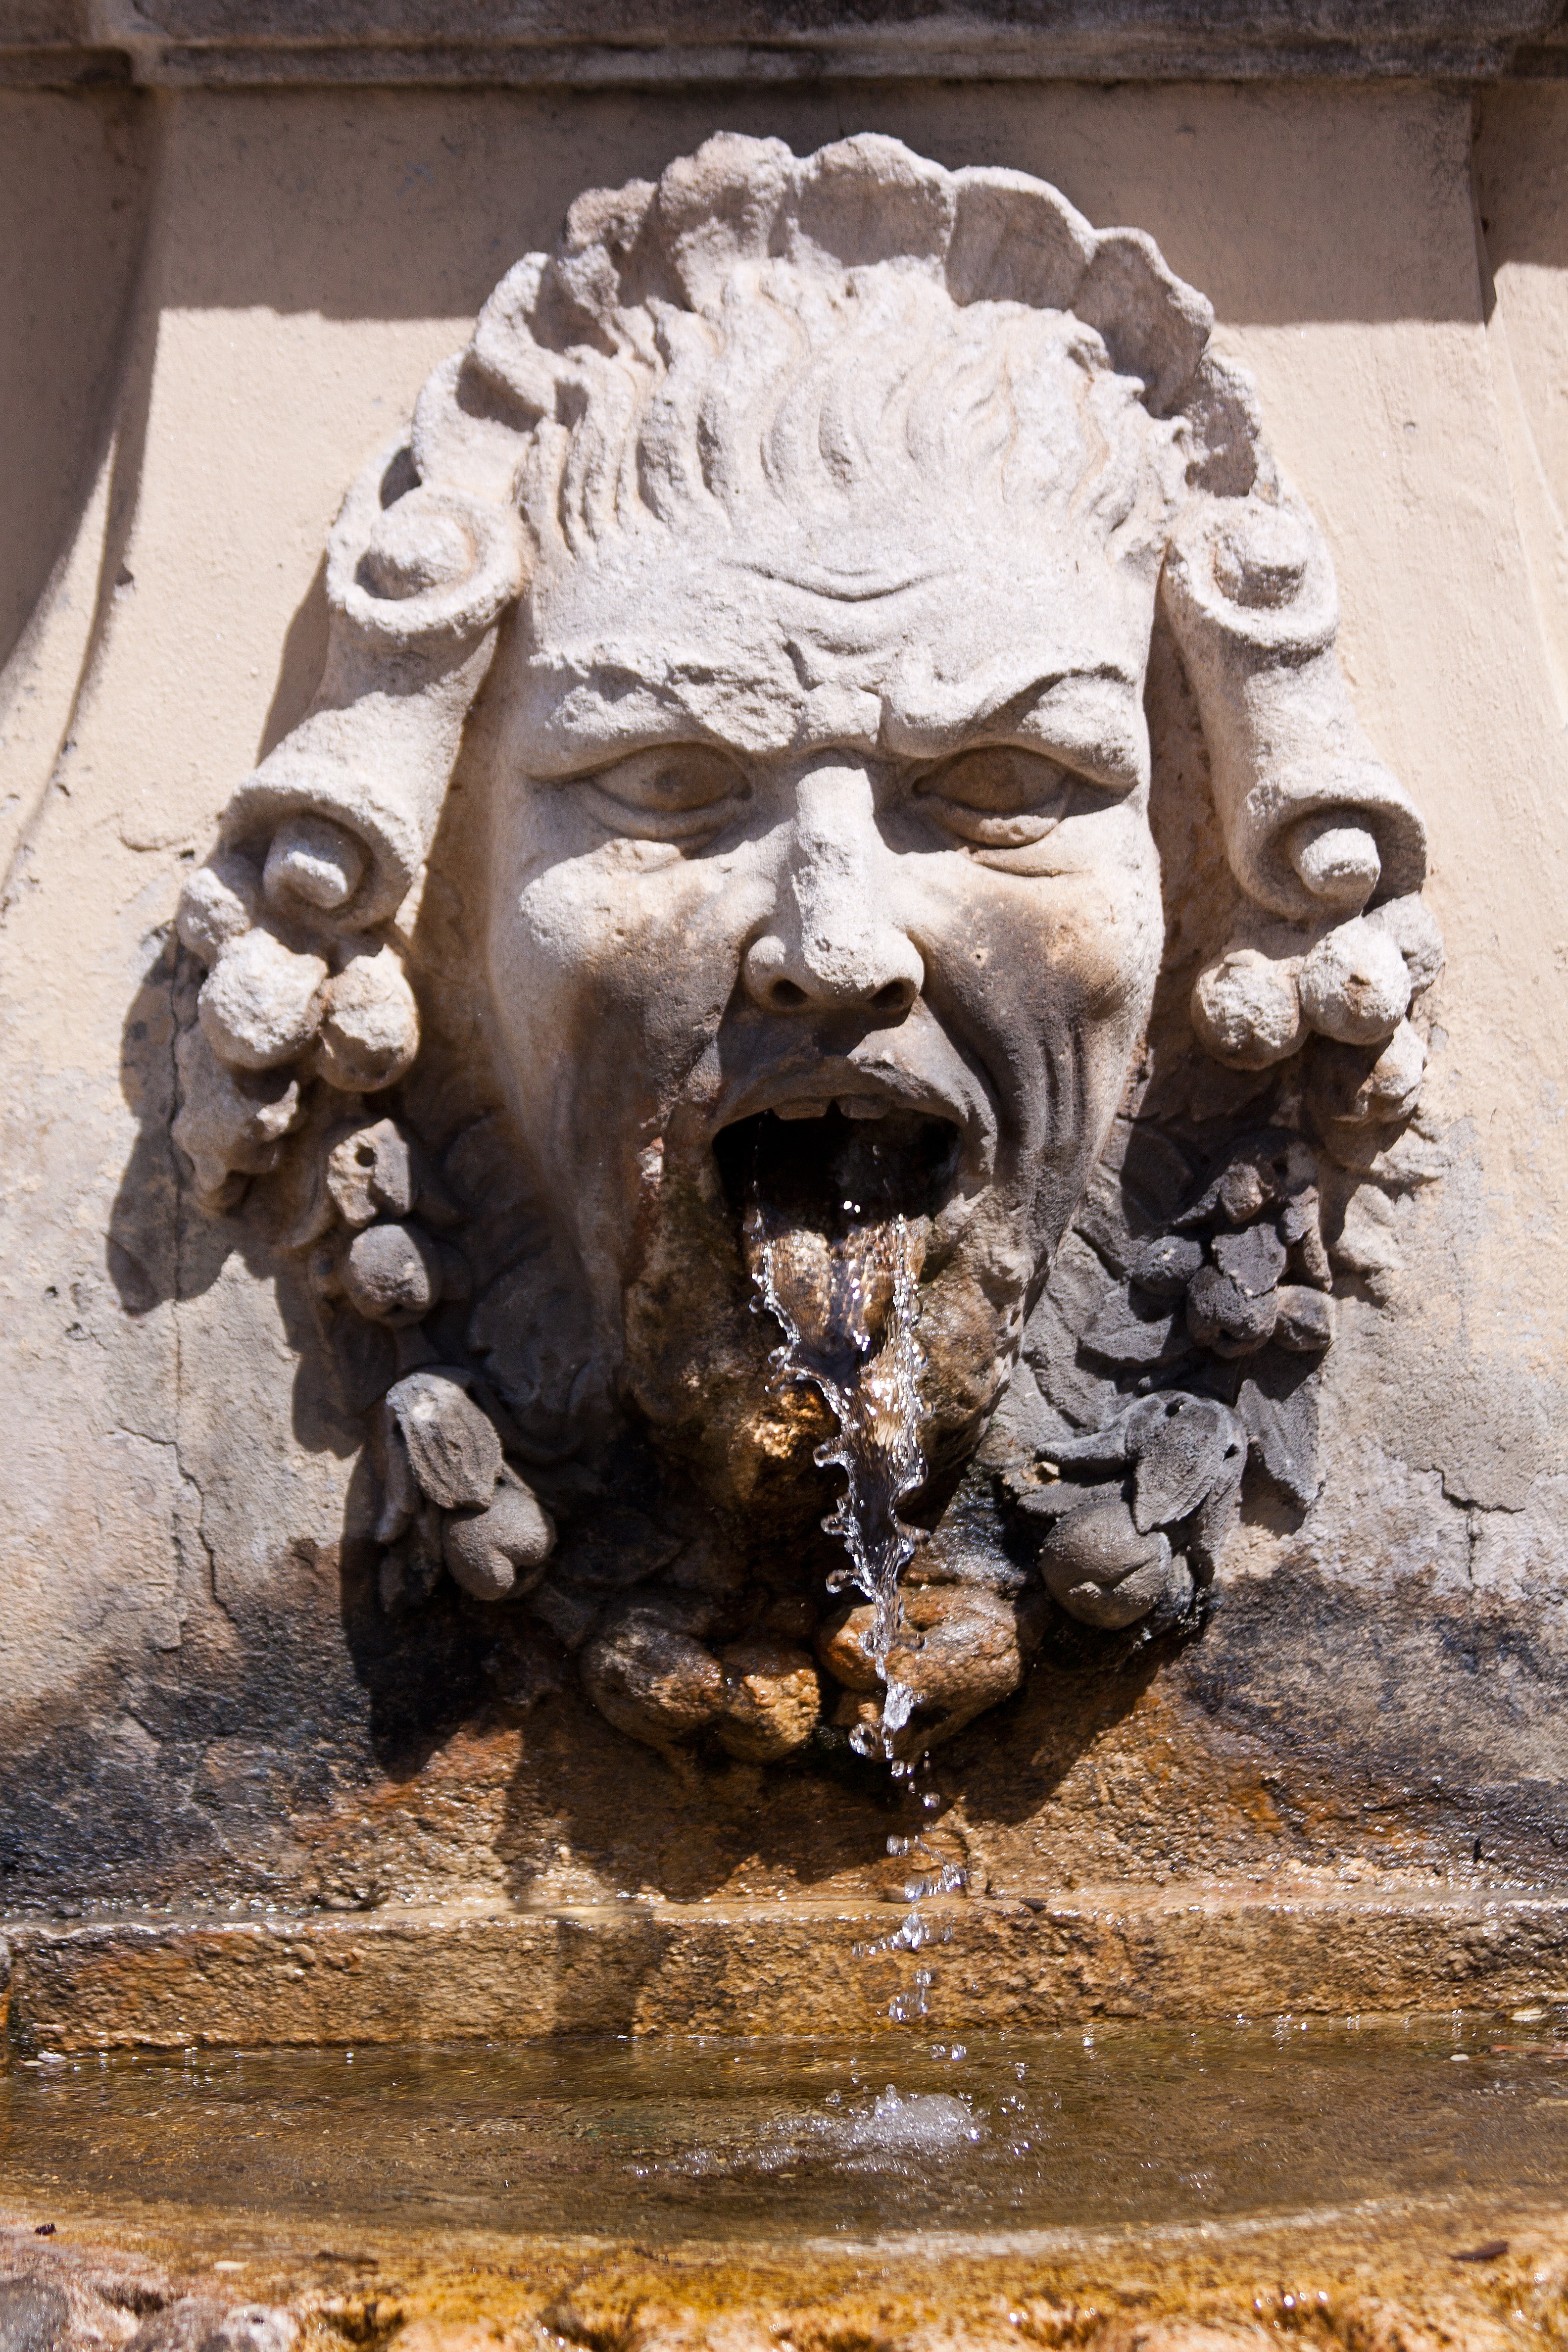
water, monument, summer, statue, mediterranean, holiday, garden, gargoyle, sculpture, art, temple, fountain, carving, water feature, mythology, ancient history